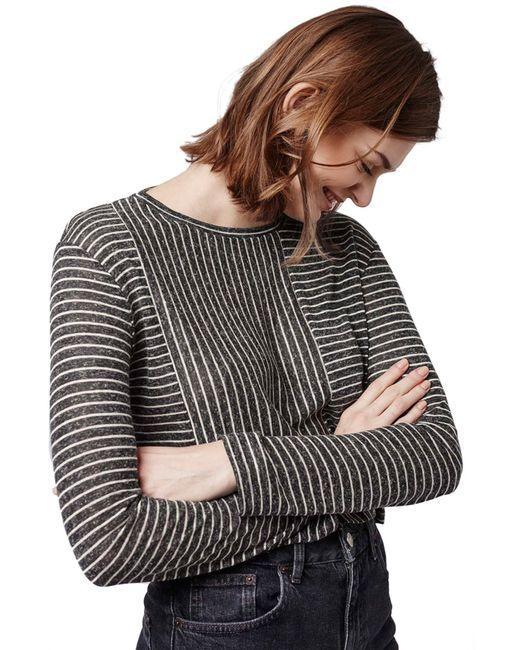
Schwarzes gestreiftes Herbst- und Winterhemd mit Jeans